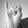
ASL letter: I